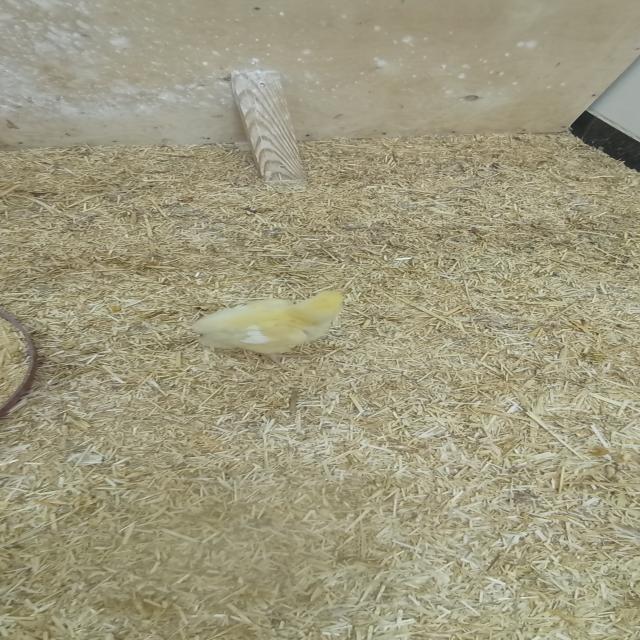
Weight: 236 g